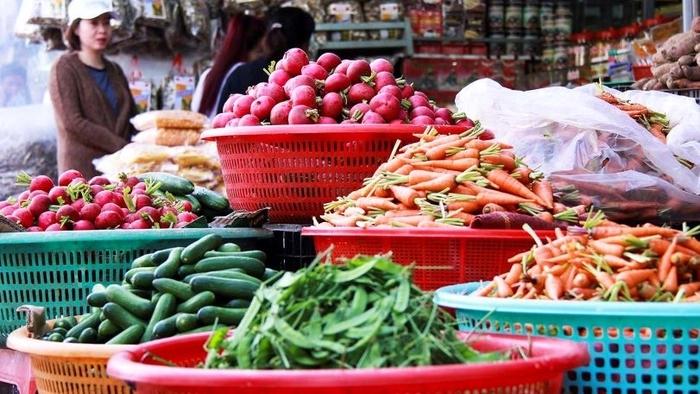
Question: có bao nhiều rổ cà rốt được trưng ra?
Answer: có hai rổ cà rốt